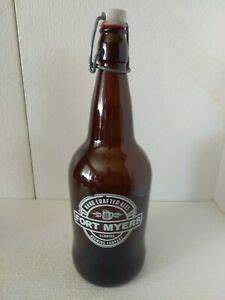
Waste category: glass